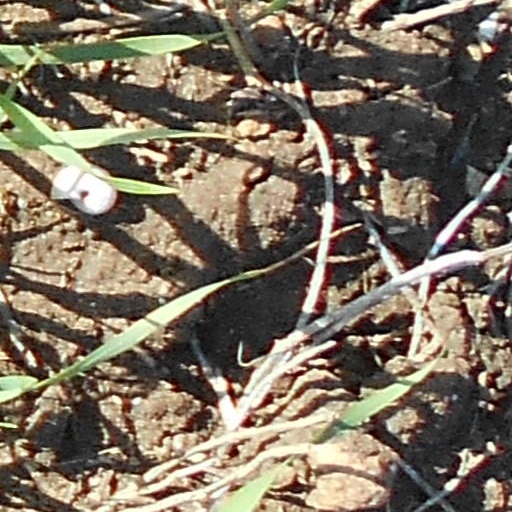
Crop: wheat